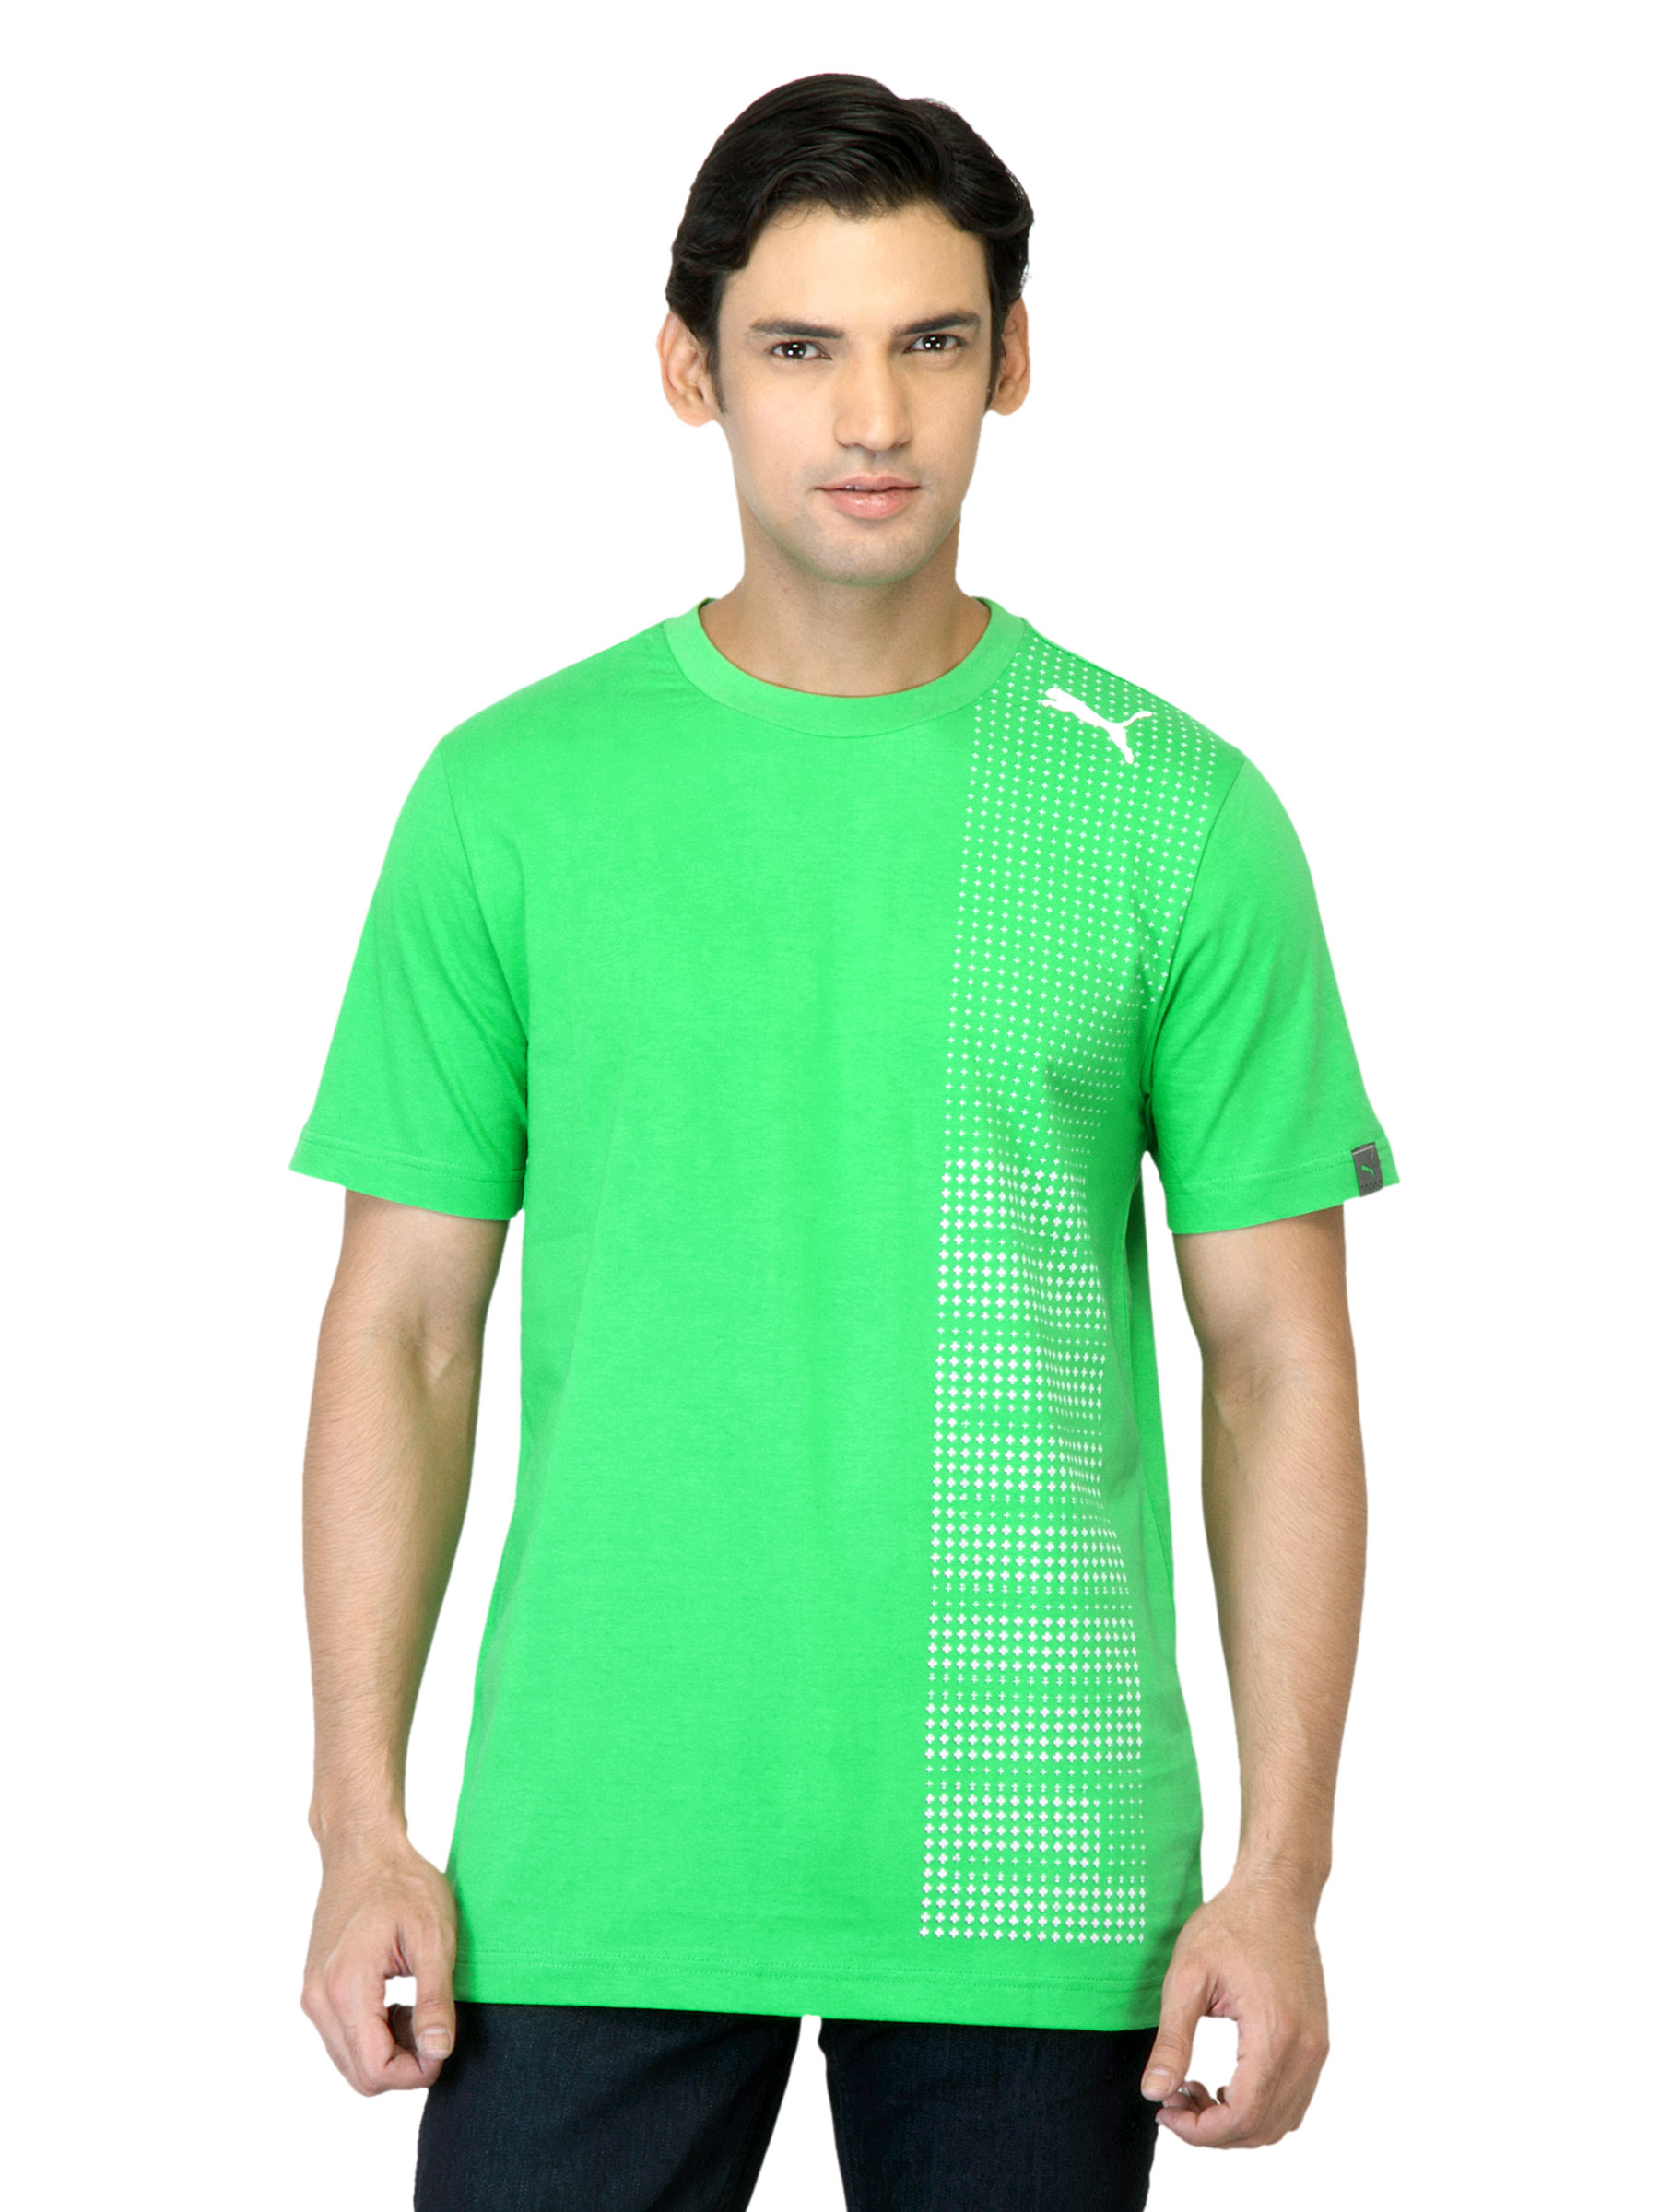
Puma Men Tech Graphic Green T-shirt
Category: Apparel / Topwear / Tshirts
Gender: Men
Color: Green
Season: Summer 2012
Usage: Casual